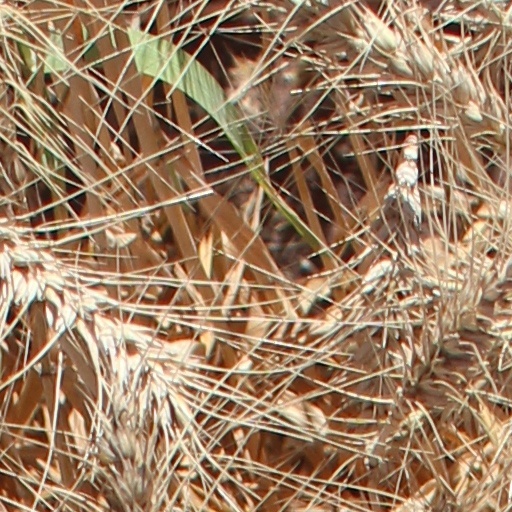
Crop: wheat